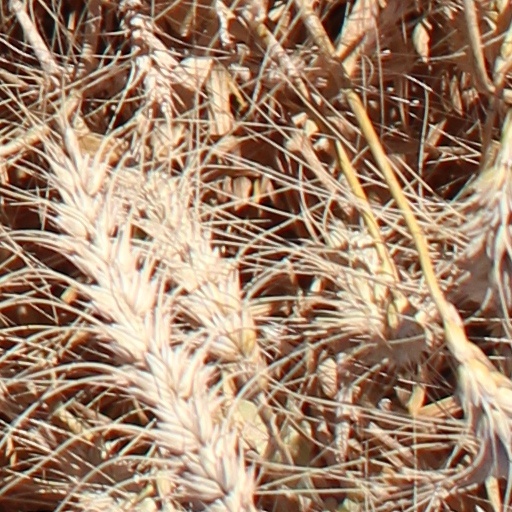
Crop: wheat